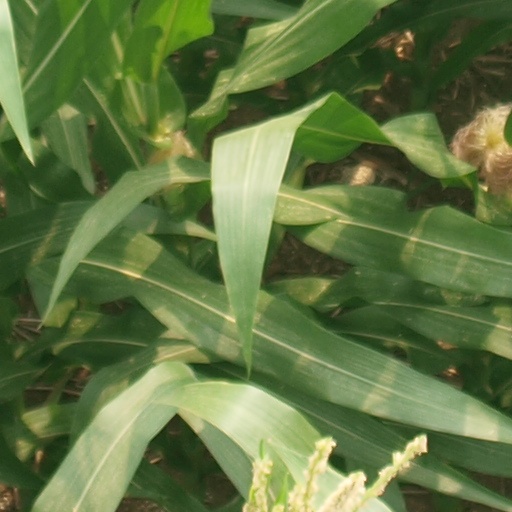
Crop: maize; corn